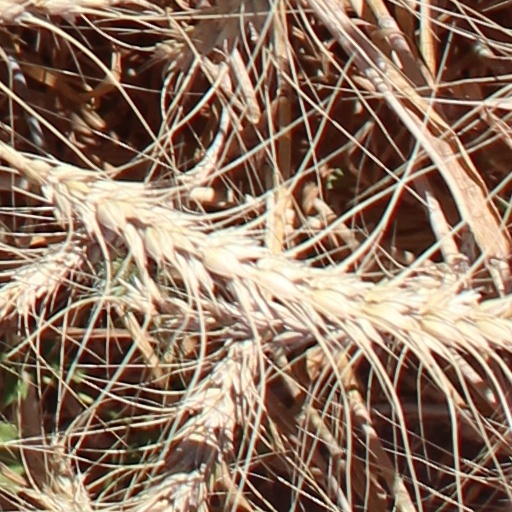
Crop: wheat